Ōkyo (crater)

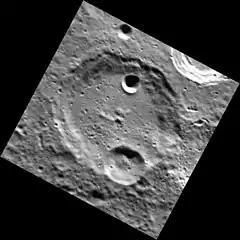
MESSENGER NAC image of Ōkyo

Ōkyo is a crater on Mercury. Its name was adopted by the International Astronomical Union (IAU) in 1985. It is named for the Japanese painter Maruyama Ōkyo, who lived from 1733 to 1795.